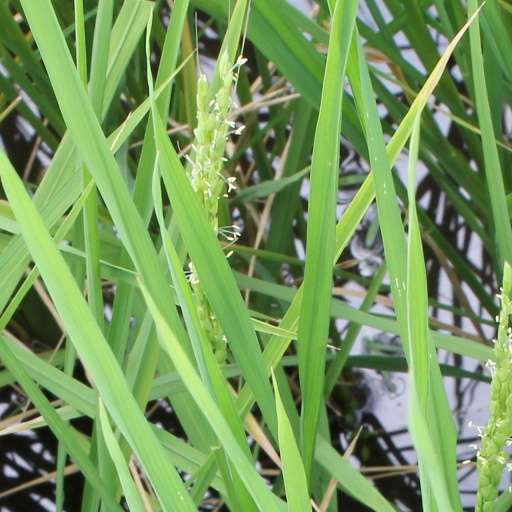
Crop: rice